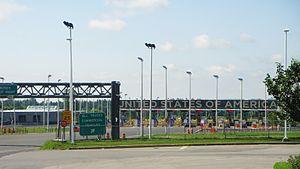
Poste-frontière entre Champlain, New York (USA) et St-Bernard-de-Lacolle, Québec (Canada)
Une frontière est un espace d'épaisseur variable, de la ligne imaginaire à un espace particulier, séparant ou joignant deux territoires, en particulier deux États souverains. Les fonctions d'une frontière peuvent fortement varier suivant les régions et les périodes. Entre les pays de l'espace Schengen, elle n'est qu'une limite politique et juridique ne faisant pas obstacle à la circulation des personnes et des biens, alors qu' entre les deux Corées, elle est matérialisée par une large bande surveillée militairement et son franchissement est très restreint.
Les Jardins-de-Napierville sont une municipalité régionale de comté du Québec dans la région de la Montérégie. Son chef-lieu est Saint-Michel.
Saint-Bernard-de-Lacolle est une municipalité située au sud-est de la municipalité régionale de comté de Les Jardins-de-Napierville au Québec, dans la région administrative de la Montérégie.